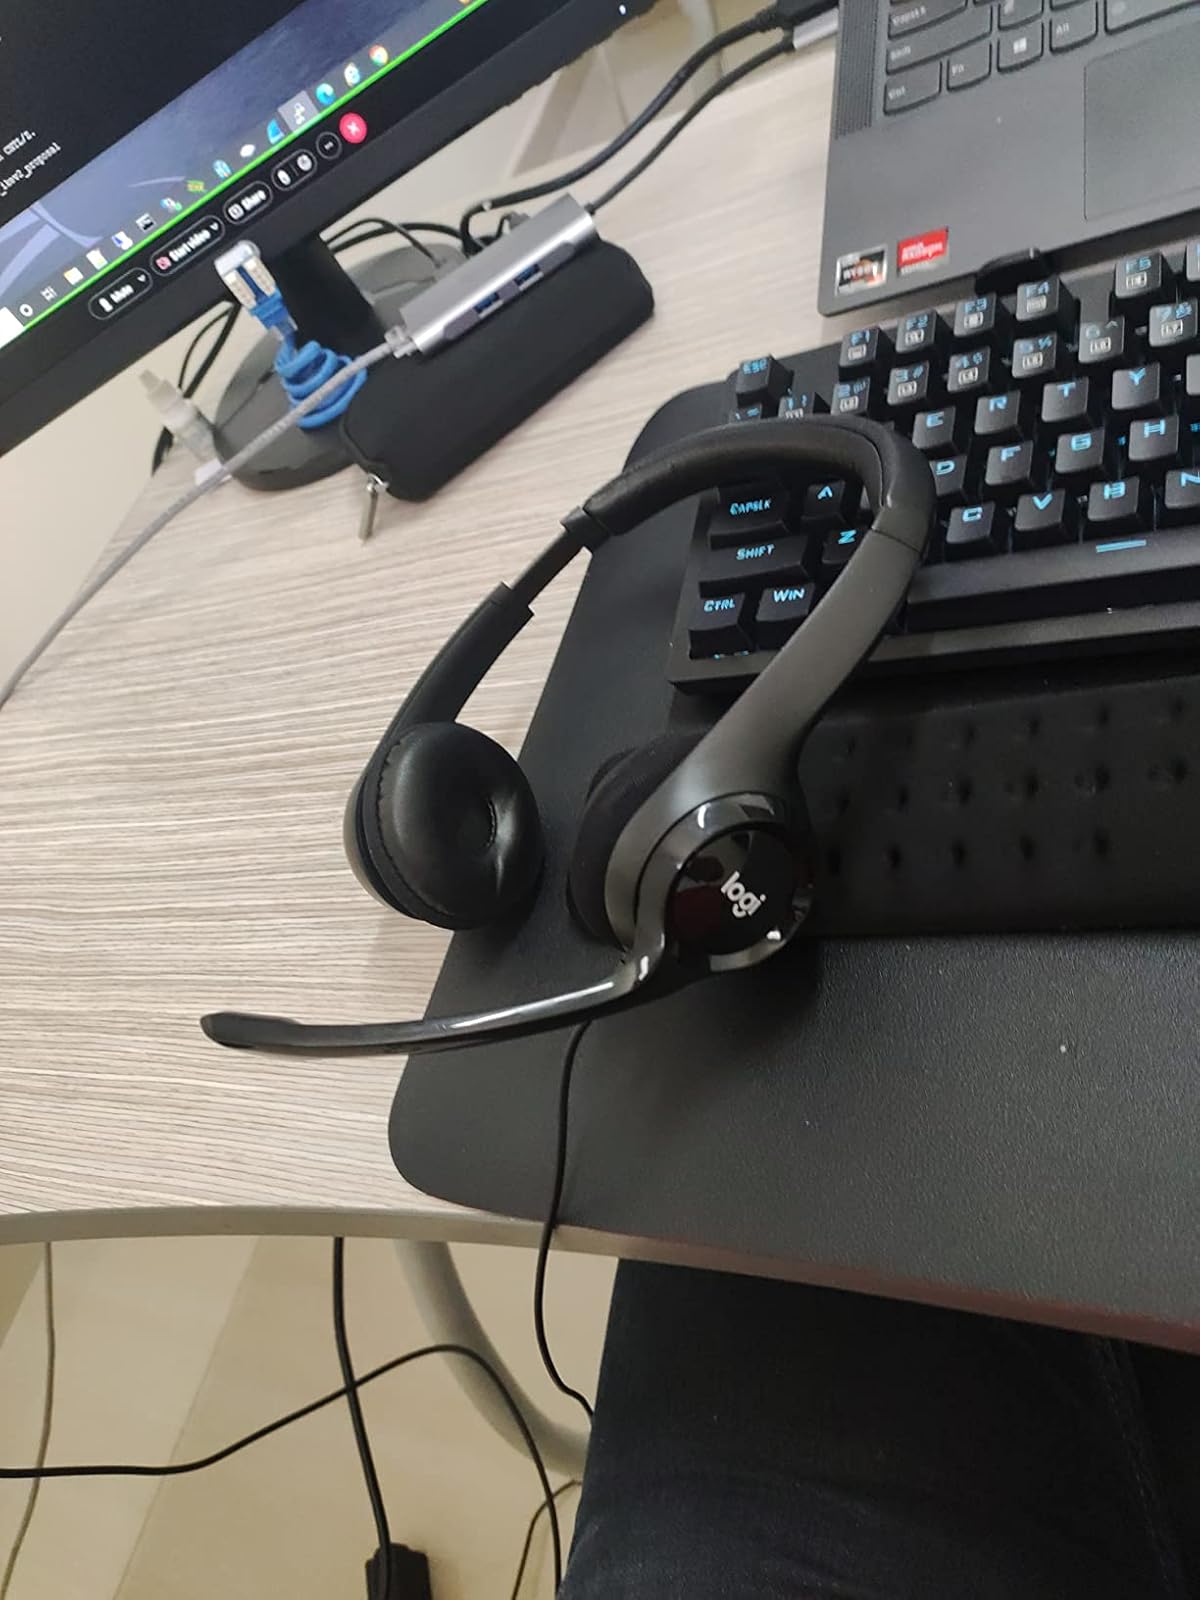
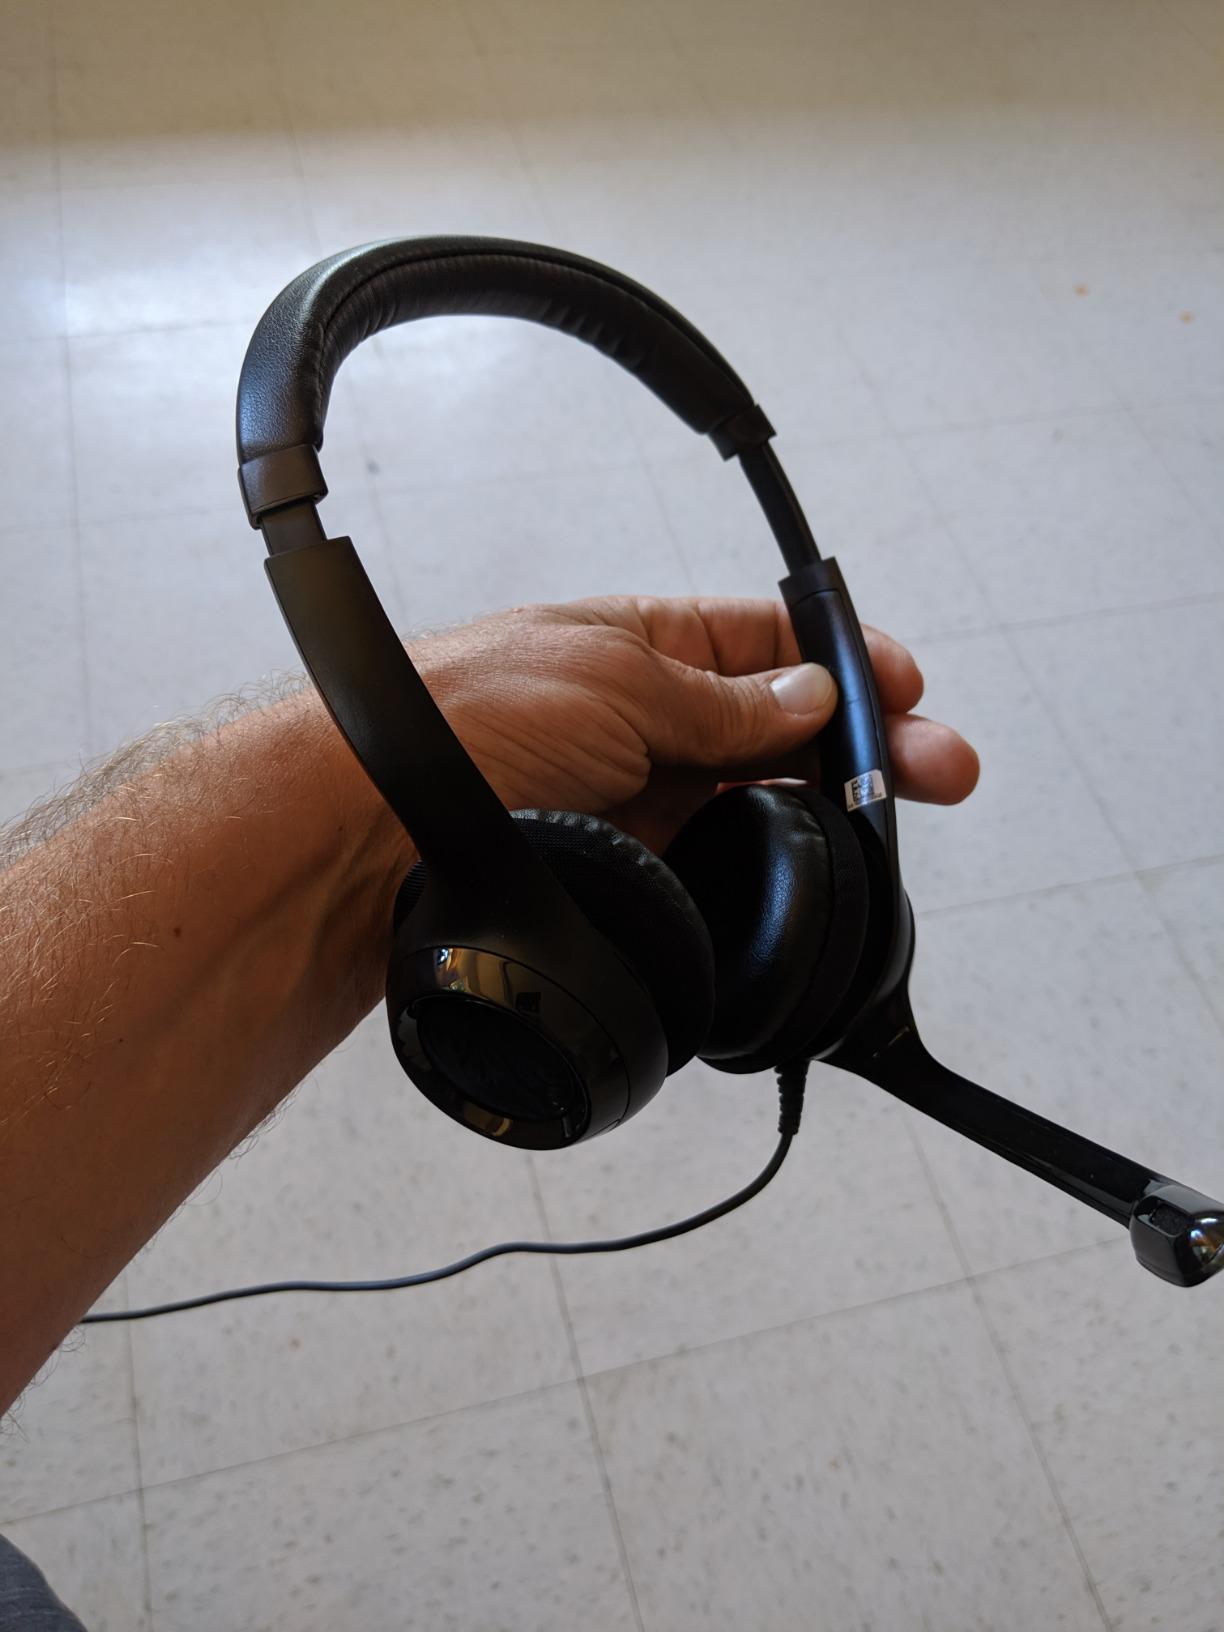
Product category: headphones
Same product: yes